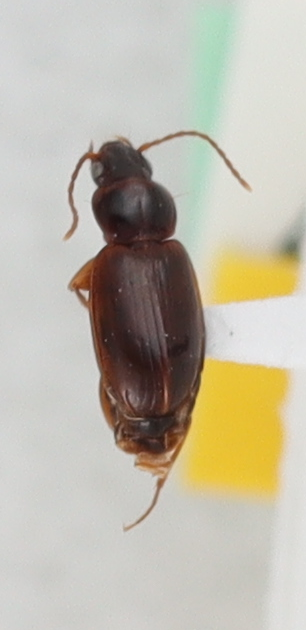
Scientific name: Trechus obtusus
Plot: 2
Trap: E
Collected: 20190619